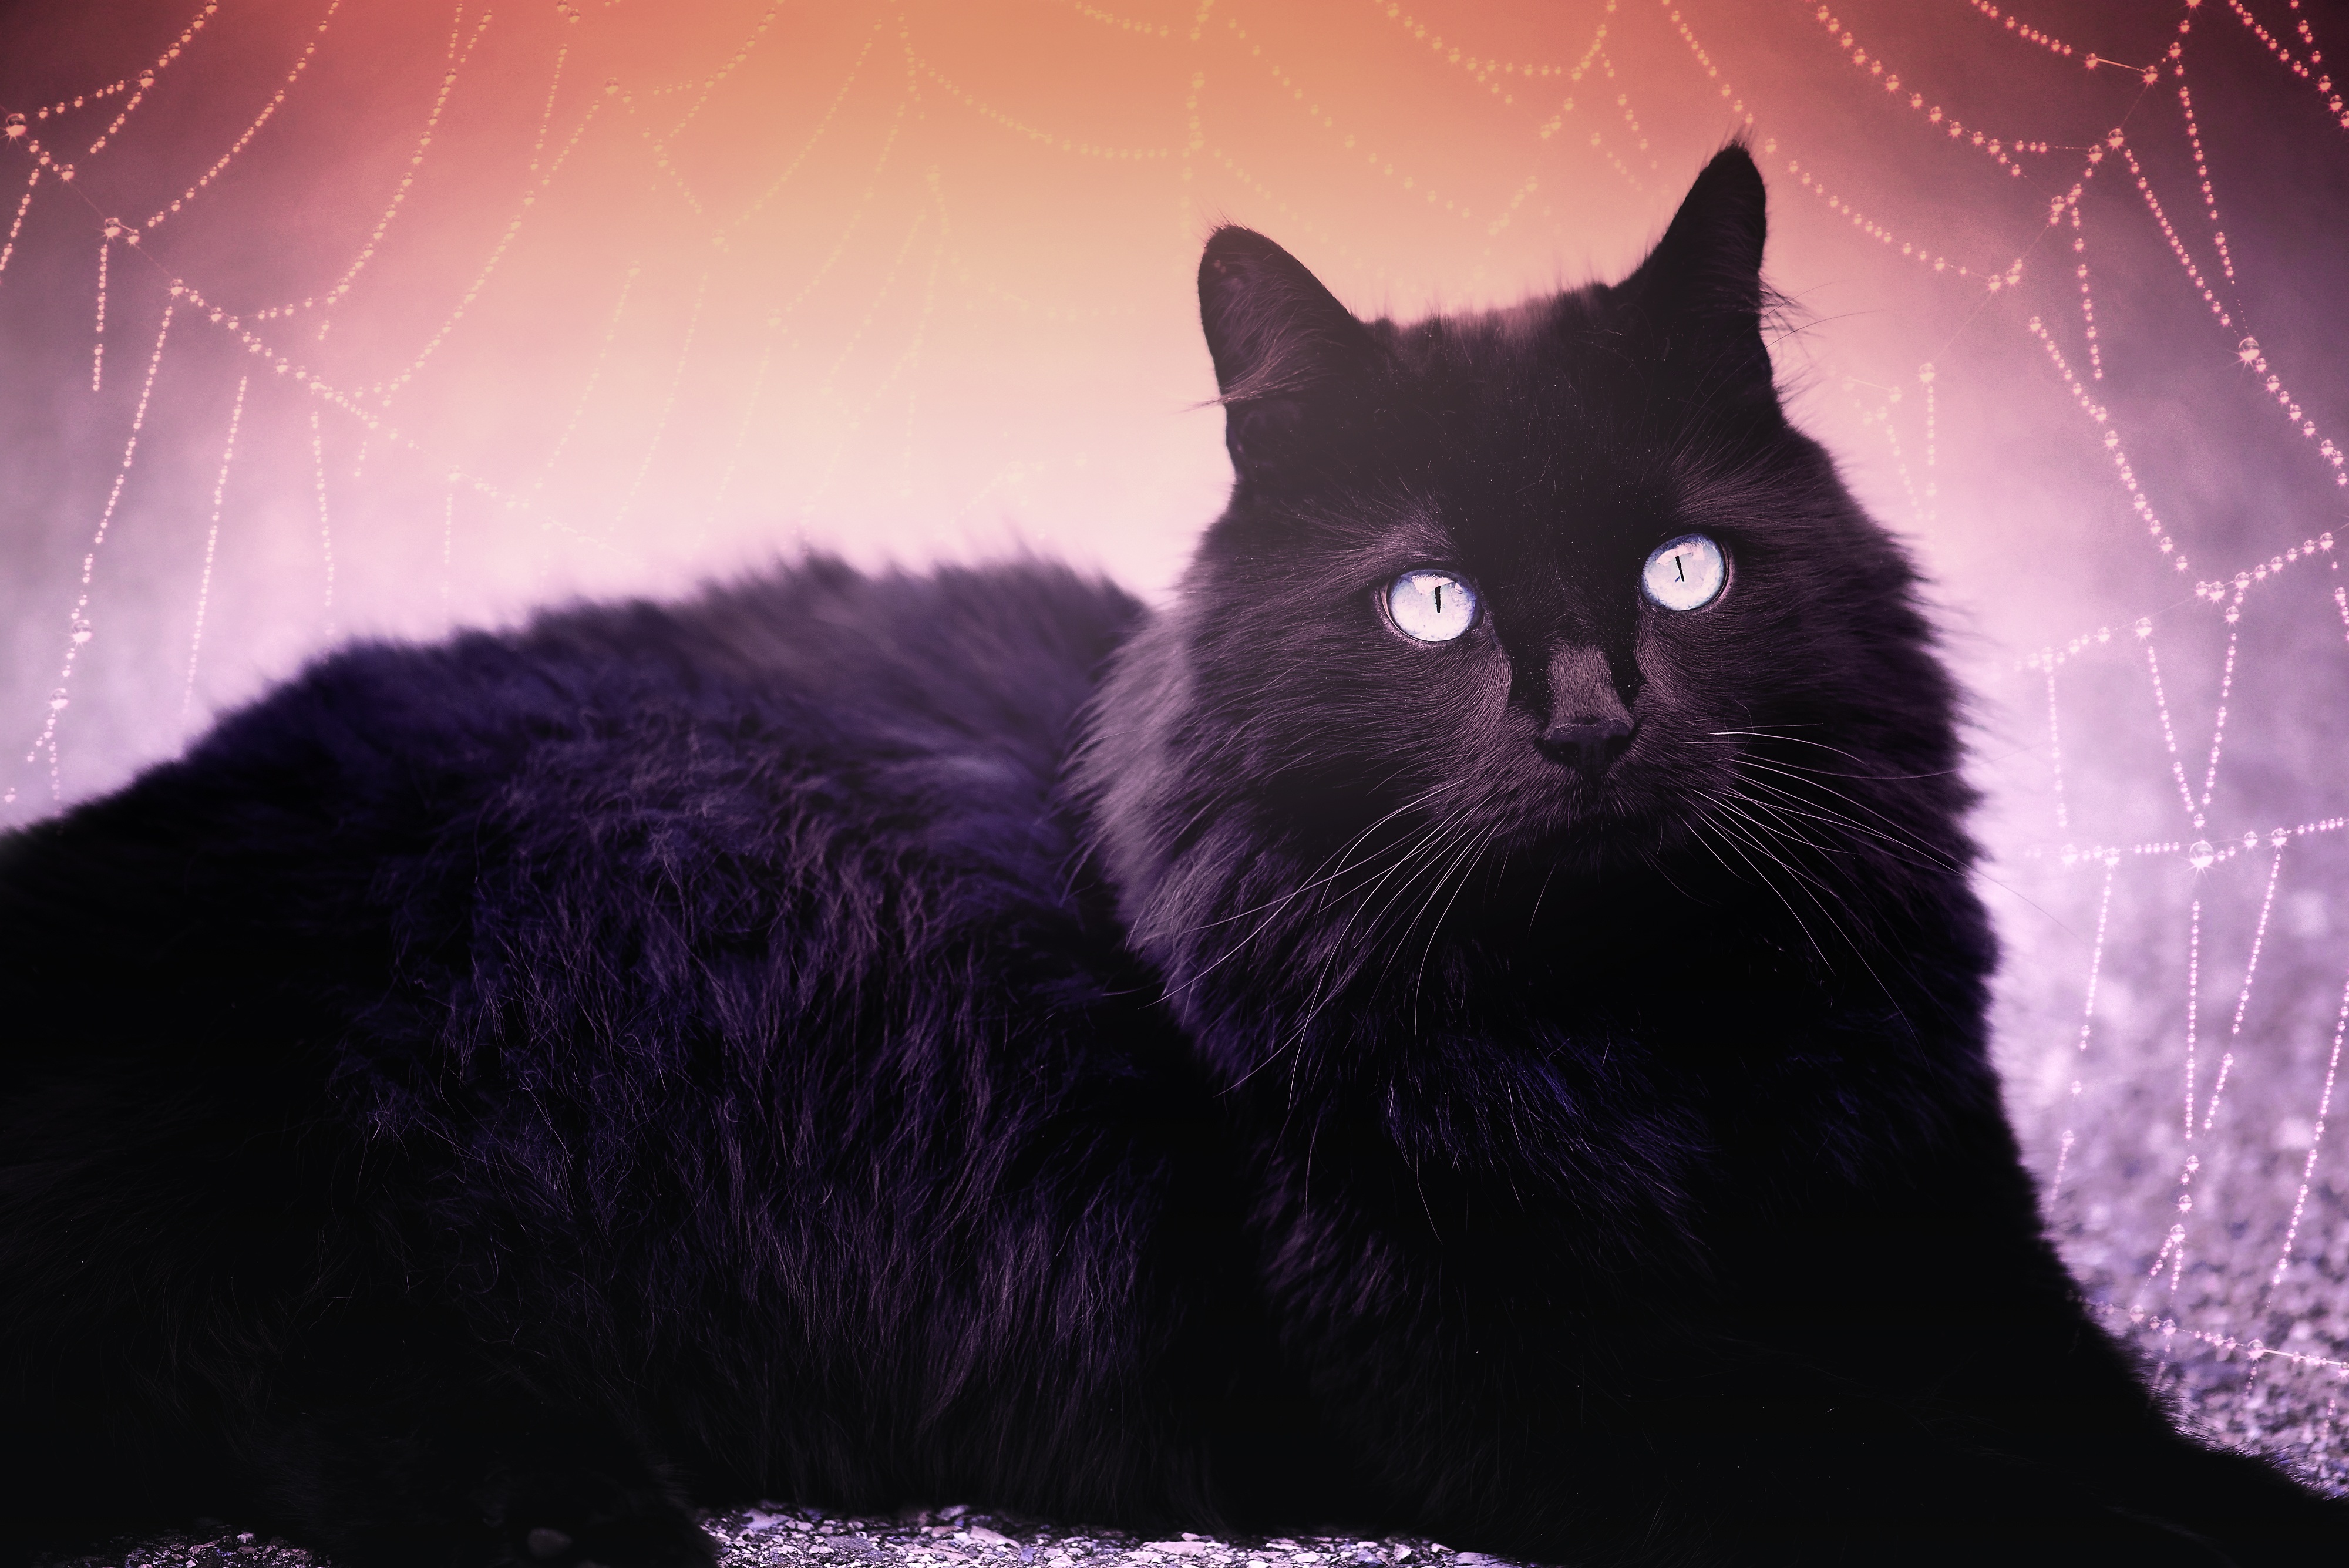
cat, mammal, darkness, black cat, black, cobweb, blue eye, whiskers, vertebrate, lying, attention, bombay, cat's eyes, small to medium sized cats, cat like mammal